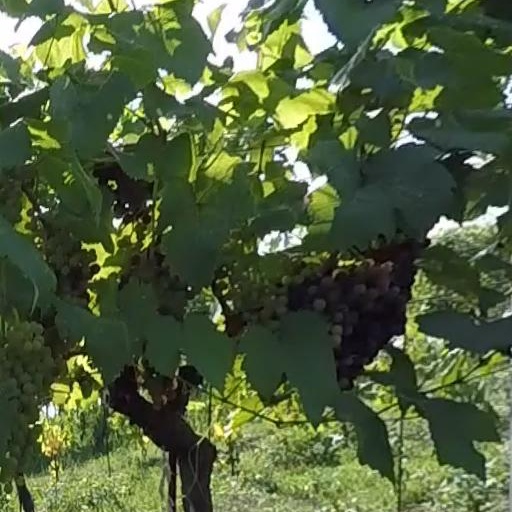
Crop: grape